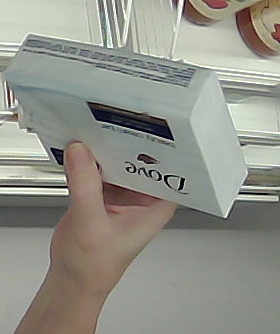
Product: dove_soap